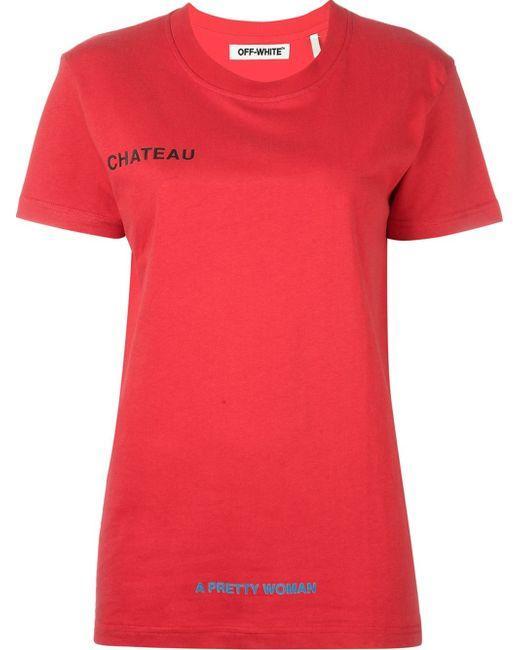
rotes Halbarmhemd für Damen